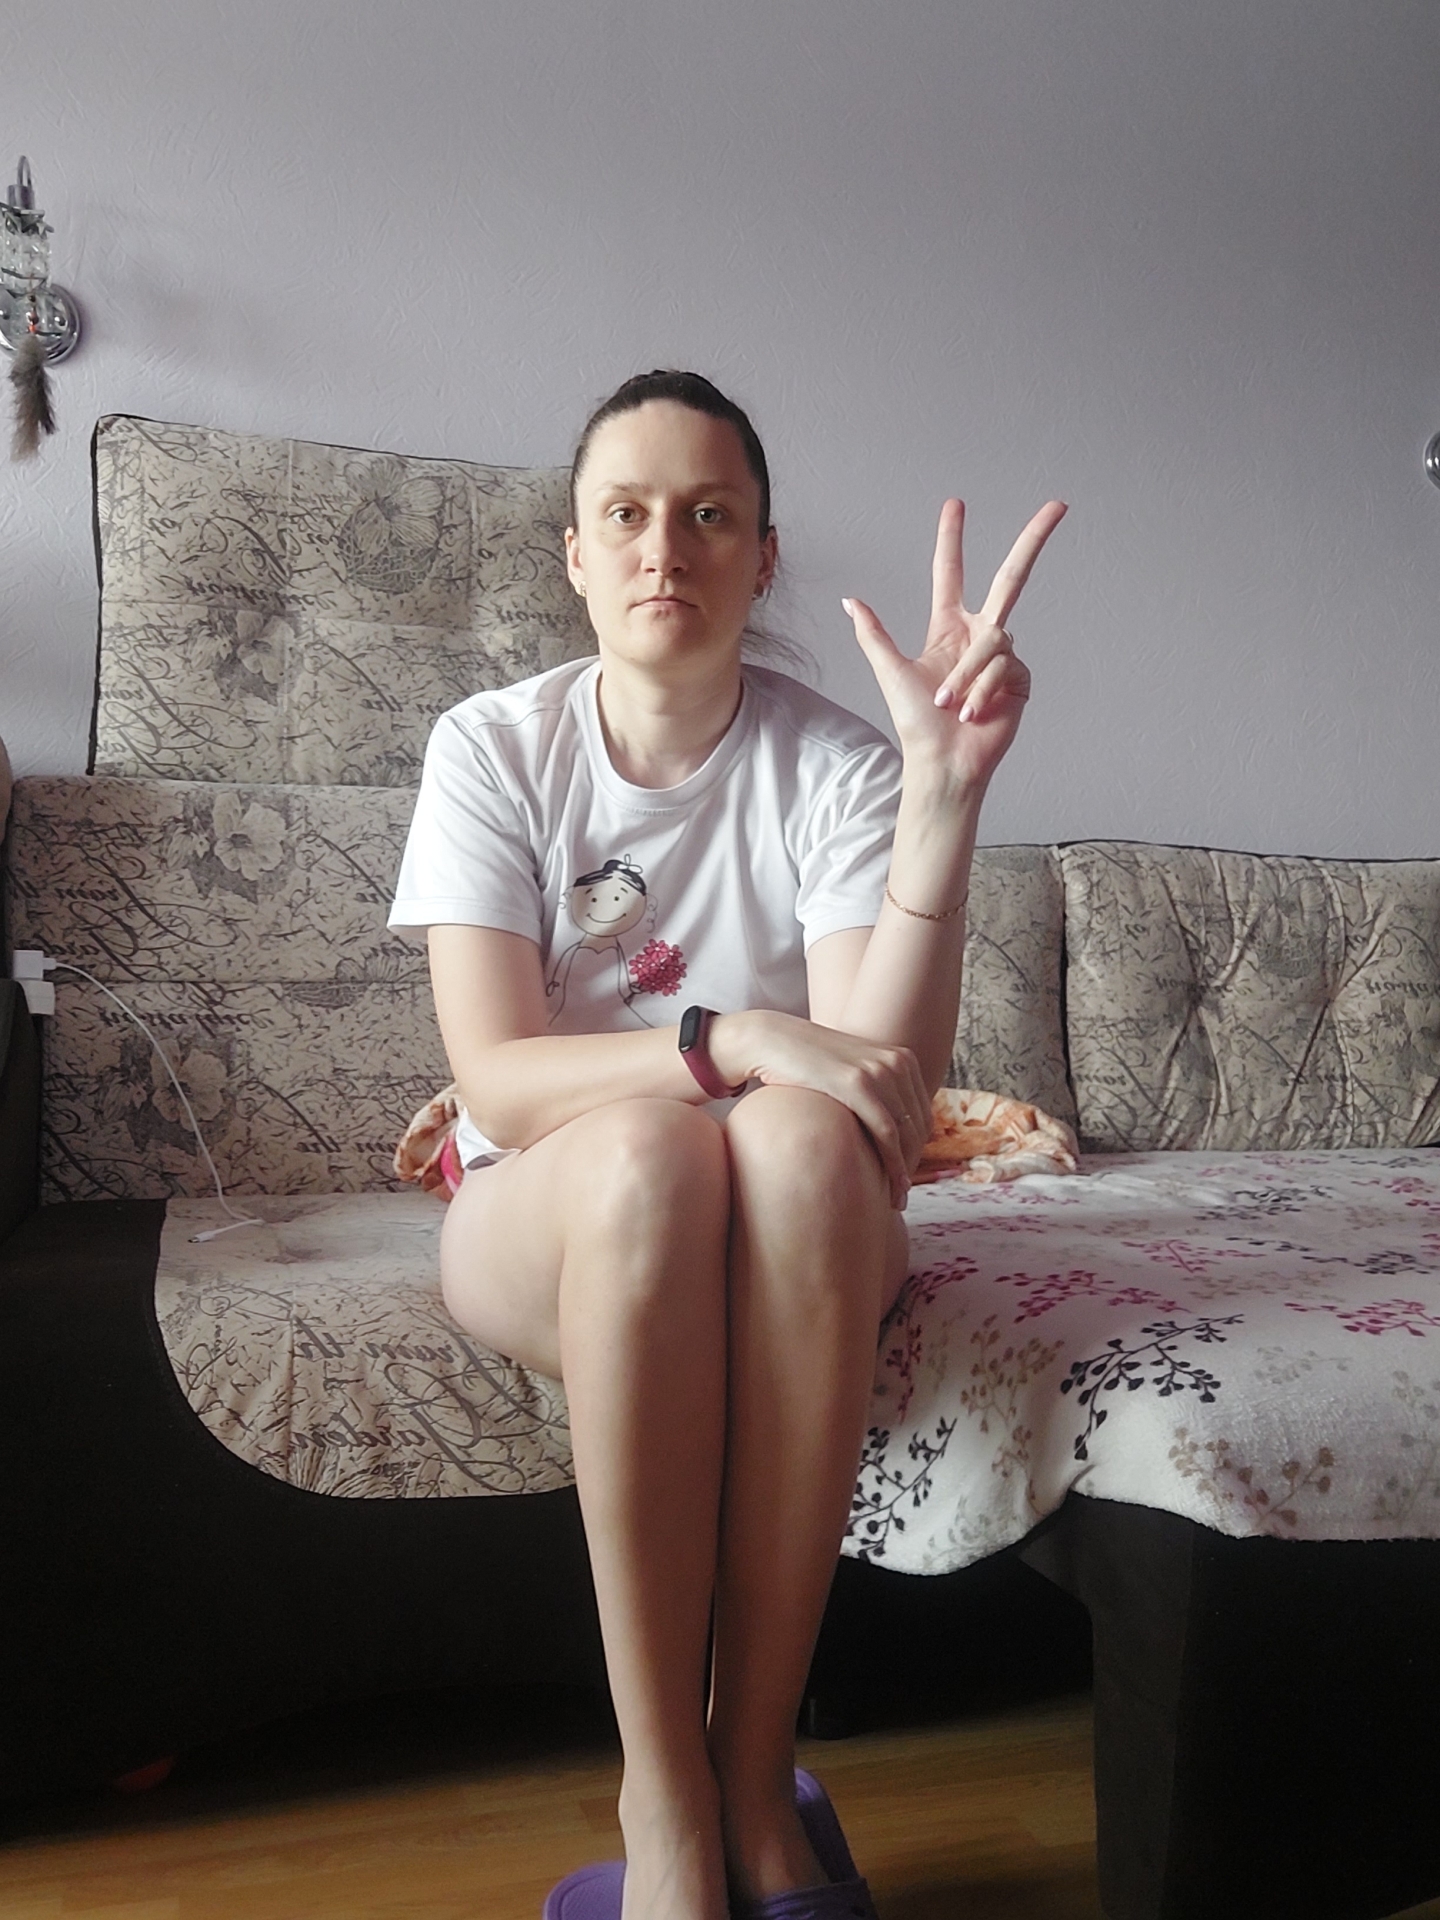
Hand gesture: three2